Anatoliy Zahorodniy

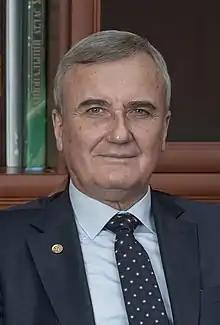
Zahorodniy in 2920

Anatoliy Hlibovych Zahorodniy (born 29 January 1951) is a Ukrainian theoretical physicist and an organizer of science; an academician of NANU (since 2006), Vice President (2011-2020) and President of the National Academy of Sciences of Ukraine (since October 2020). Director of Nikolay Bogolyubov Institute of Theoretical Physics of the NAS of Ukraine (since 2002). Doctor of Physical and Mathematical Sciences (1990), Professor (1998), Laureate of the State Prize of Ukraine in Science and Technology (2005), Honored Worker of Science and Technology of Ukraine (2012). He has been a Member of the National Security and Defense Council of Ukraine (since January 20, 2021).